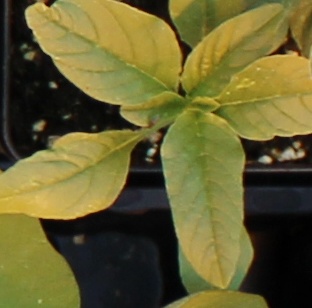
Label: Waterhemp